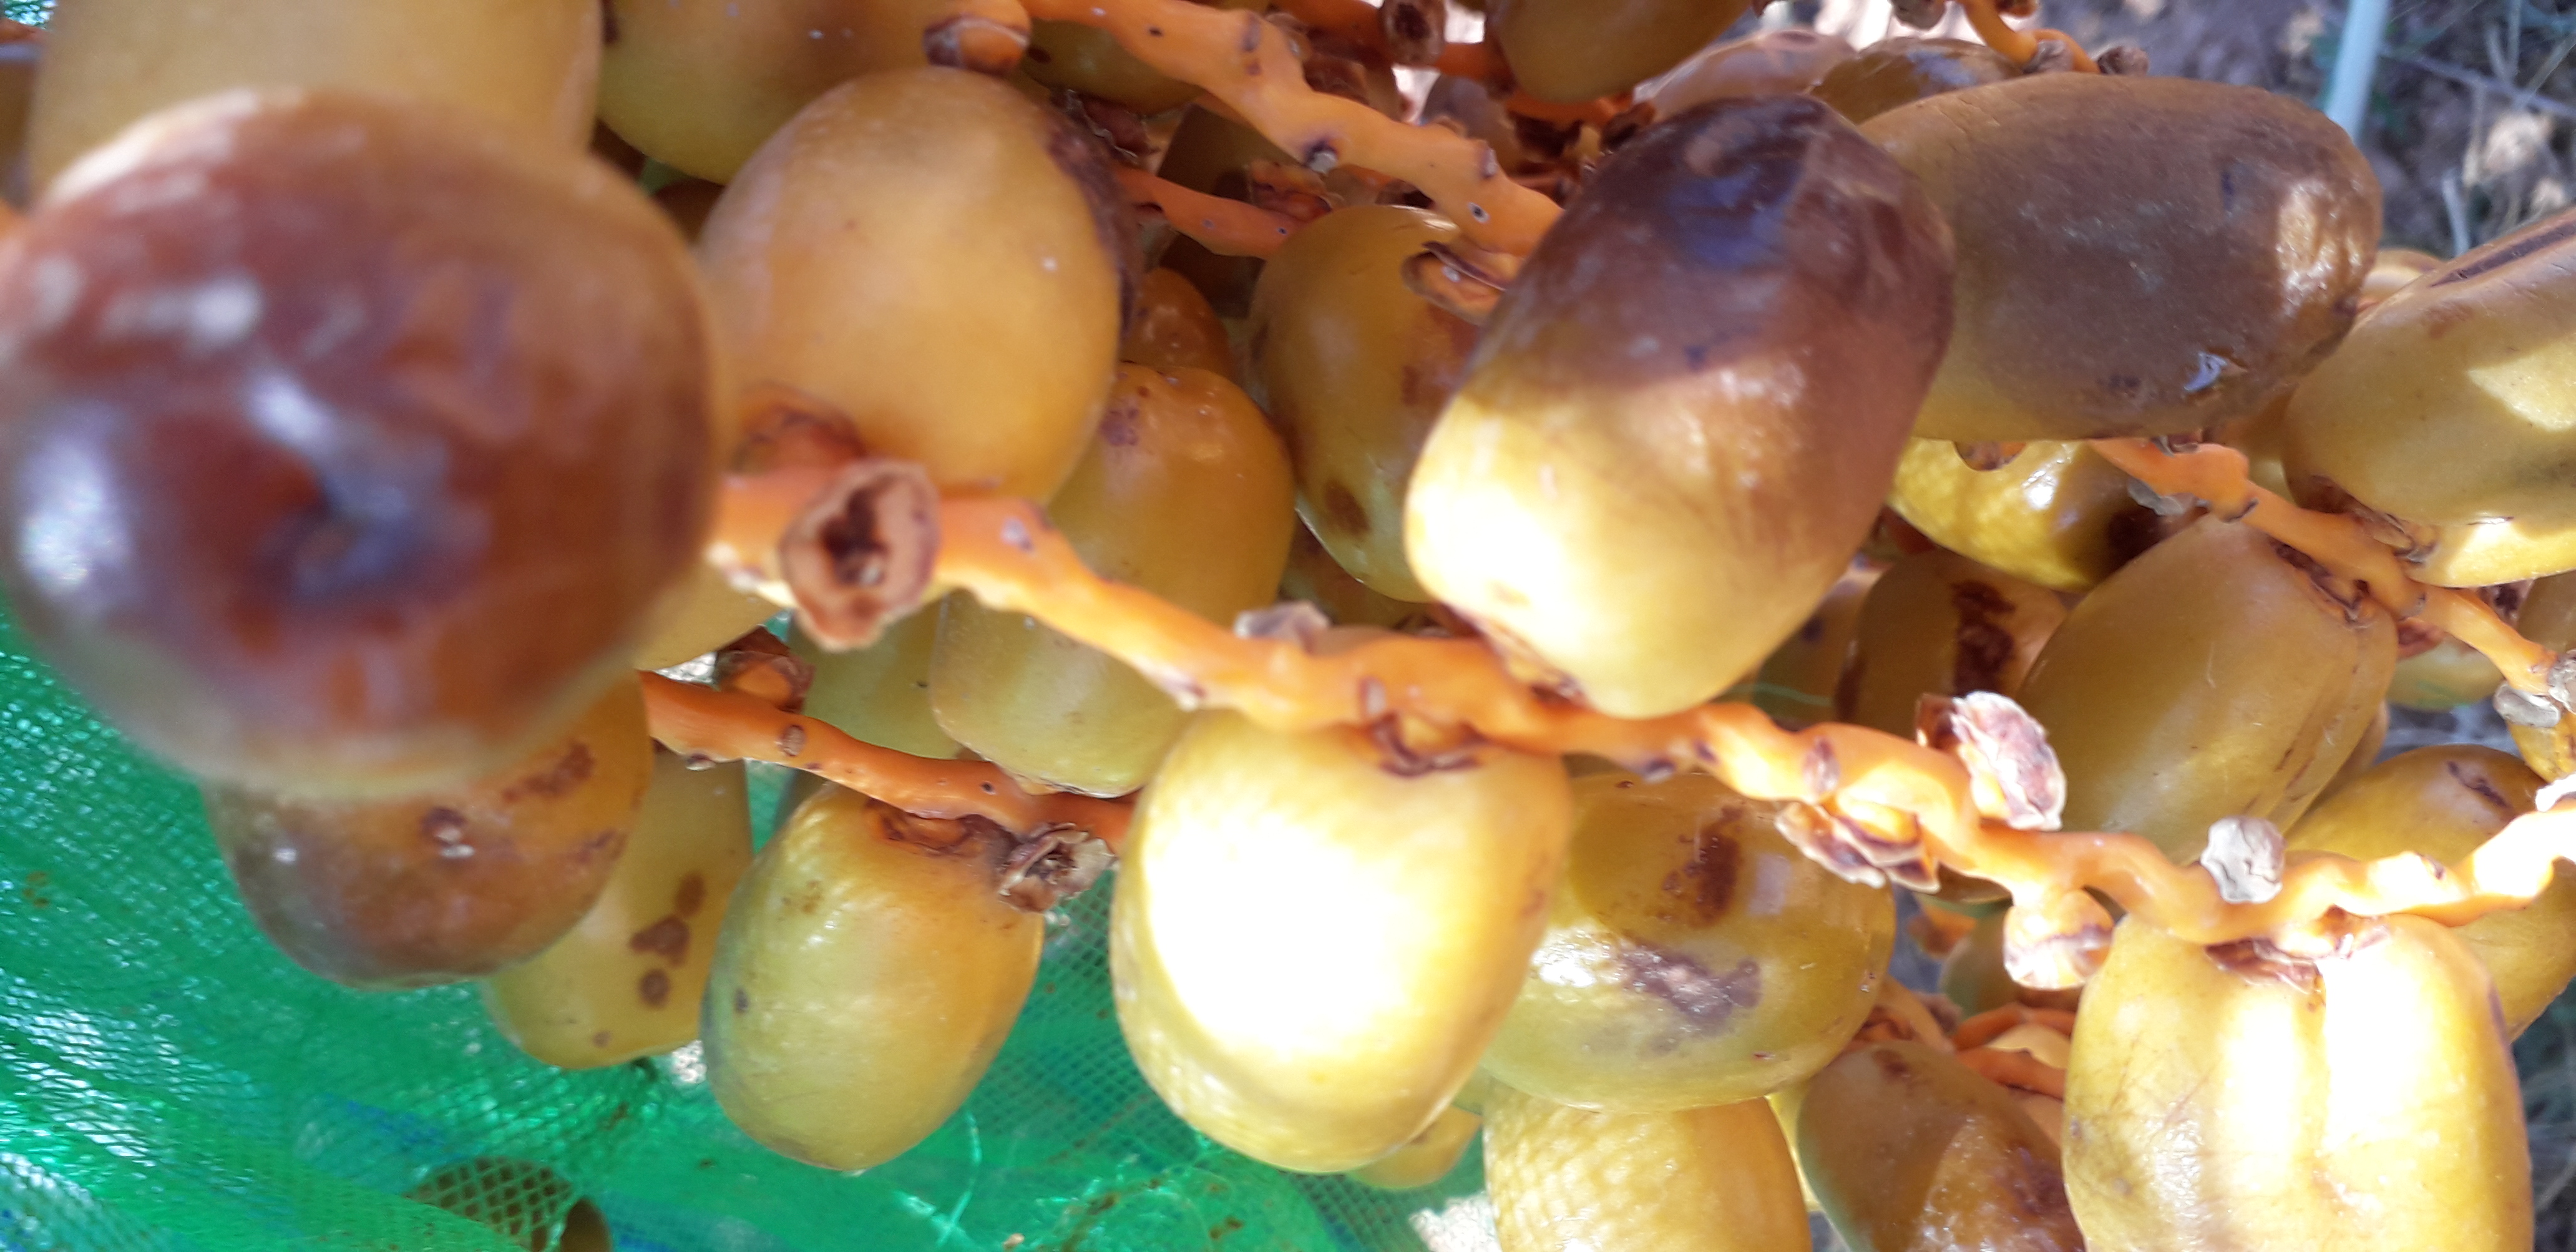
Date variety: Boufagous